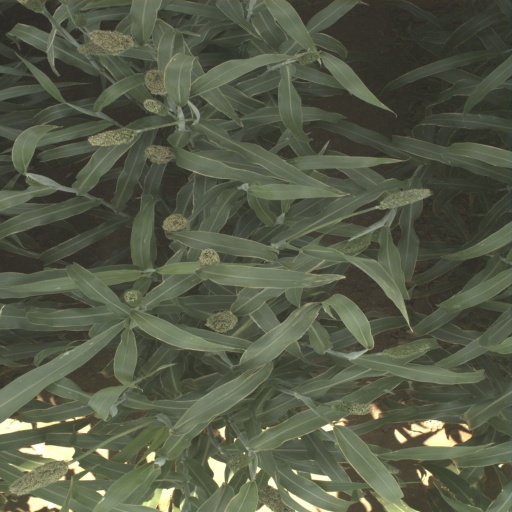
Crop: sorghum